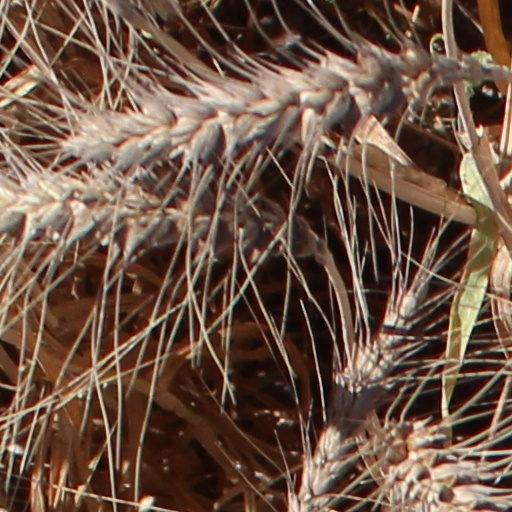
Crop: wheat